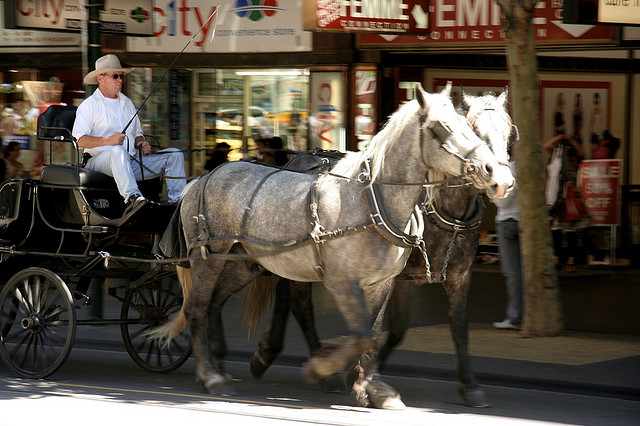
user: Given an image and a question. Answer the question in a short answer. Question: What is the largest mammal in this pictures shoes made of? Short Answer:
assistant: iron